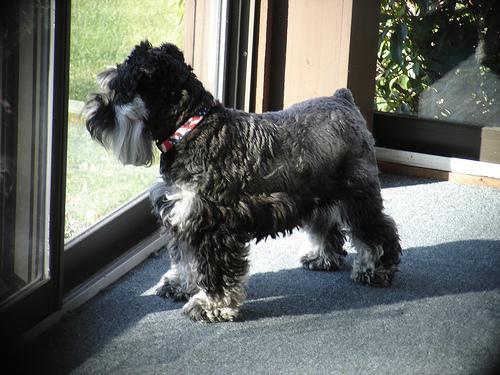
miniature_schnauzer